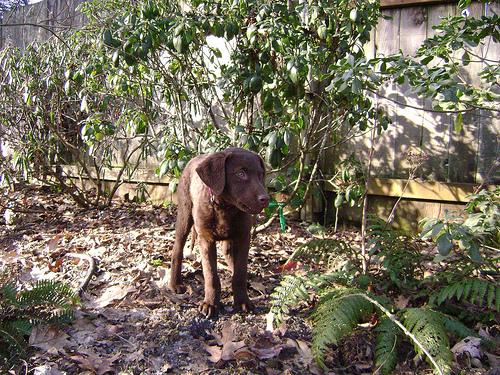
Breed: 215-n000075-Chesapeake_Bay_retriever